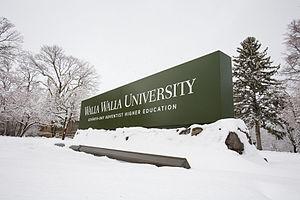
L’université de Walla Walla est un centre universitaire adventiste, situé dans le village de College Place au sud de l'État de Washington. C'est l'un des dix établissements d'enseignement supérieur privés de l'État de Washington et l'un des quatorze colleges et universités de l'Église adventiste du septième jour aux États-Unis.